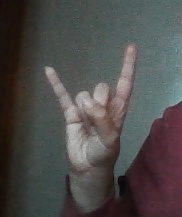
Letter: la